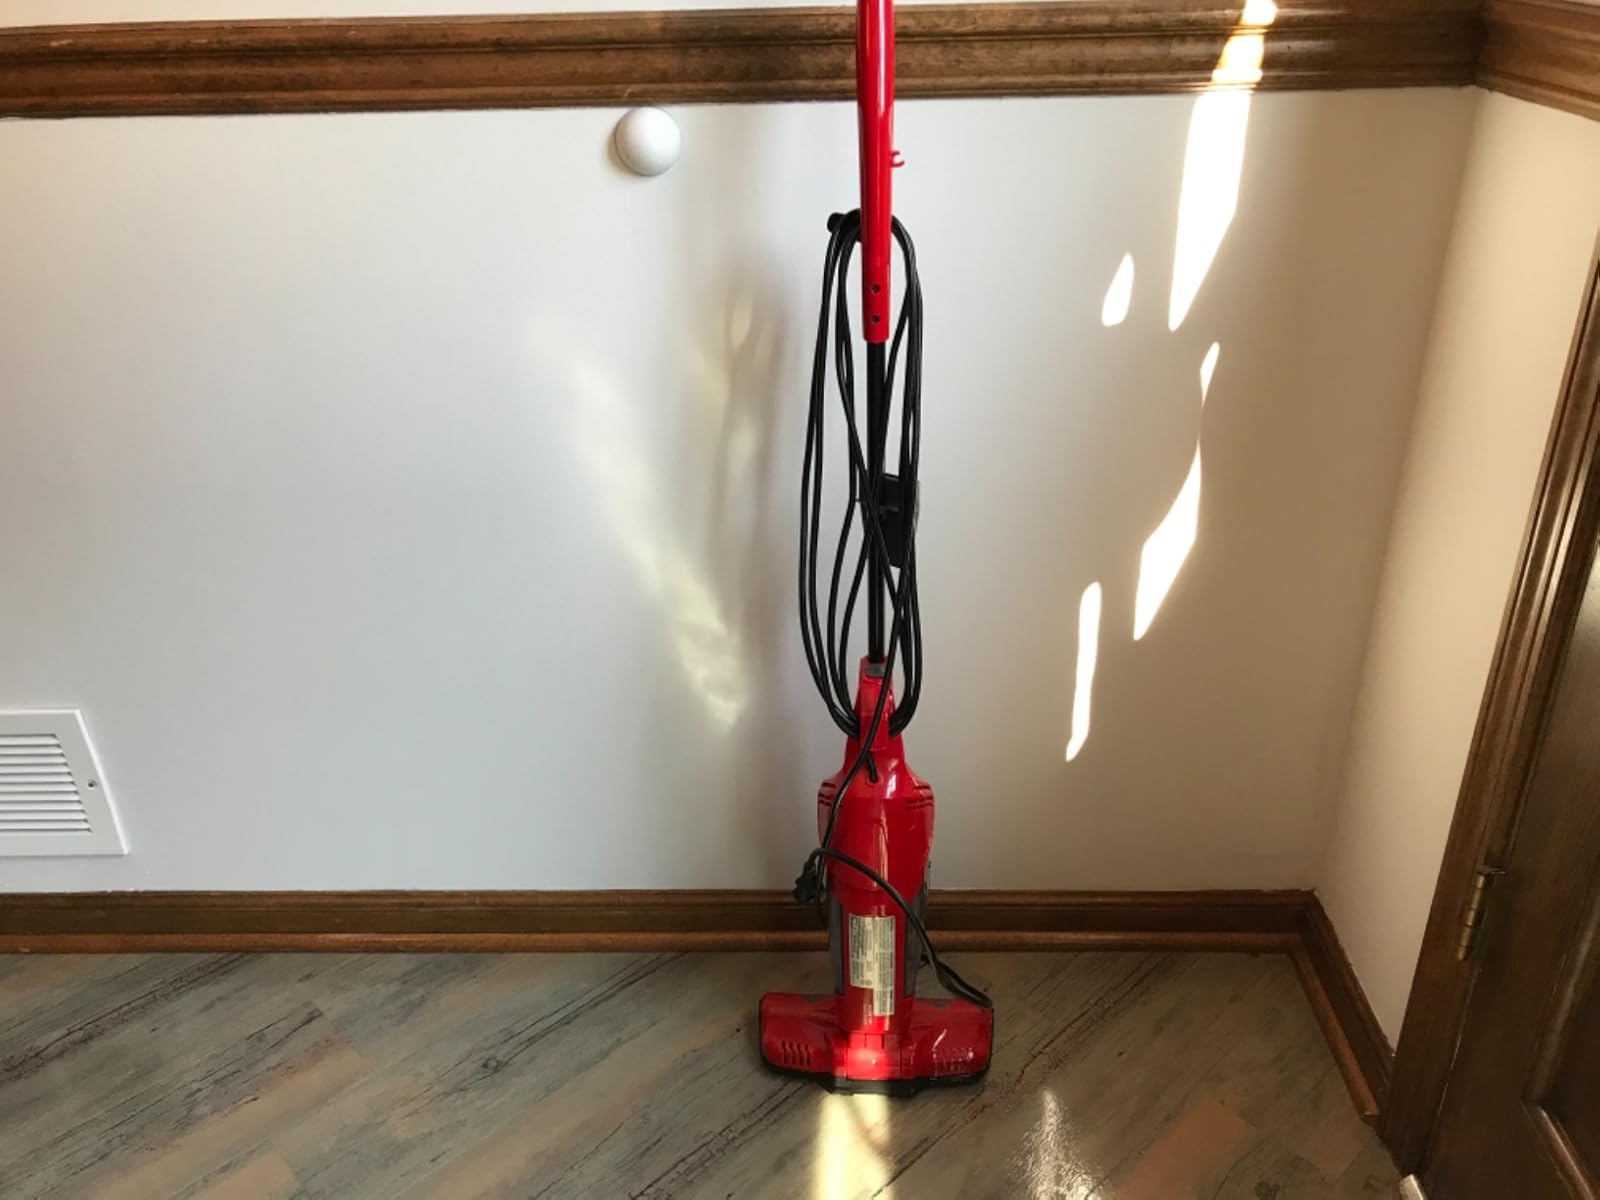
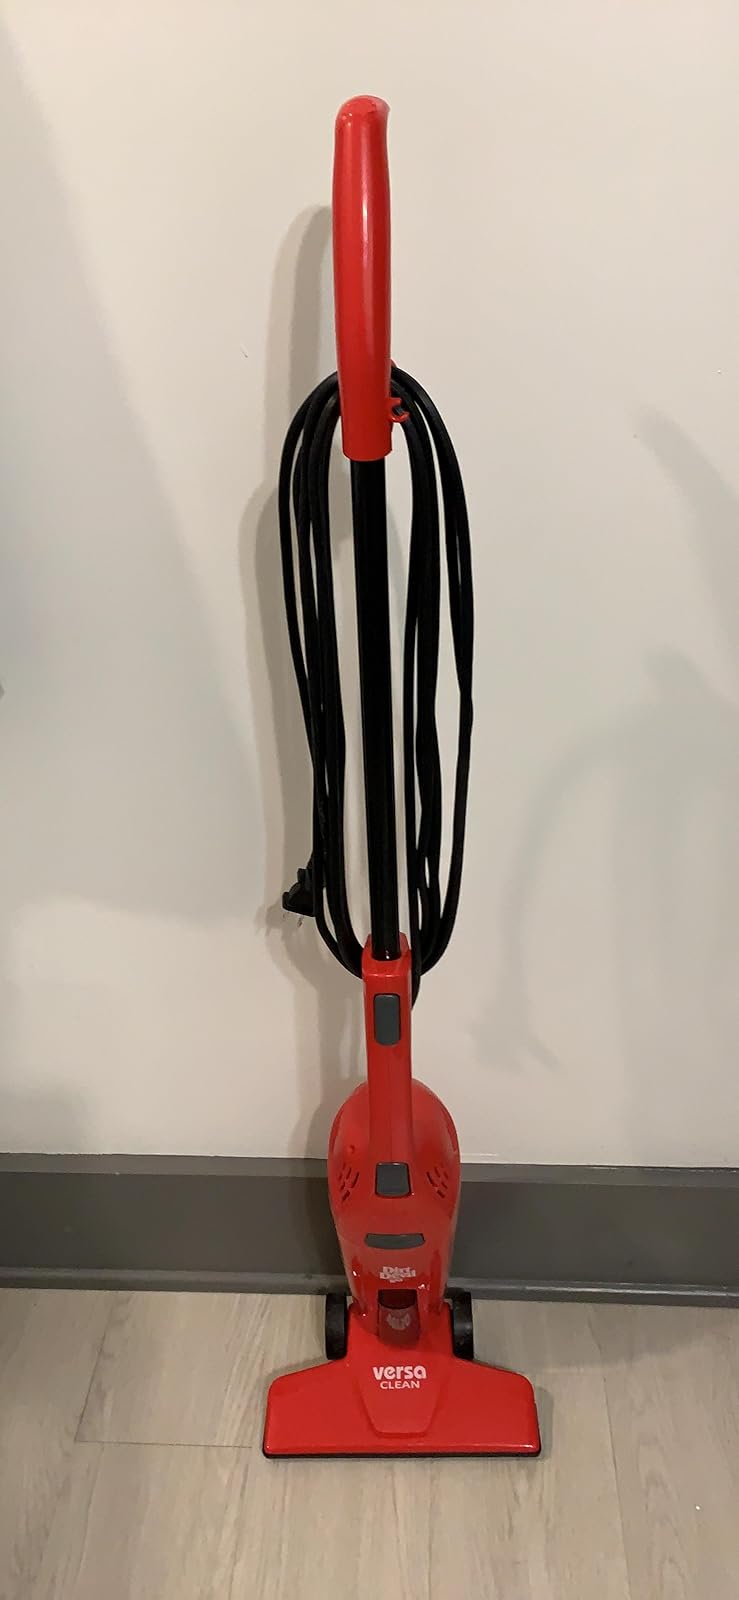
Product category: items_vacuum
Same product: no